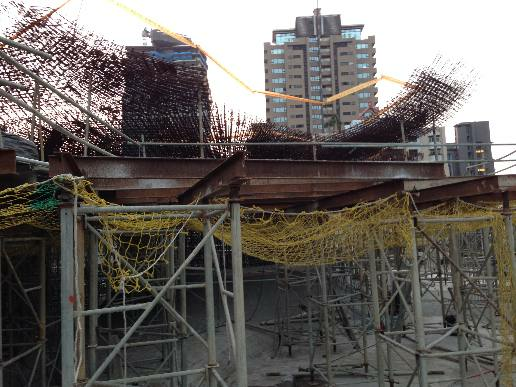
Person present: No